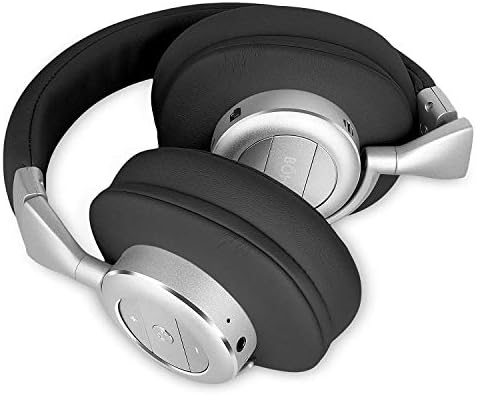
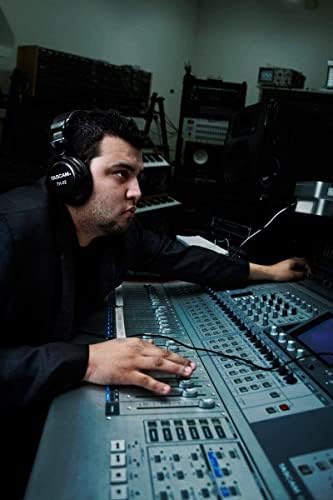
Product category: headphones
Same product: no